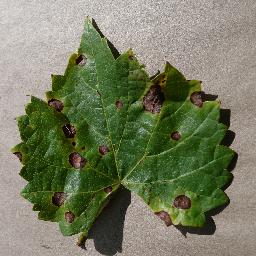
Label: Grape___Black_rot